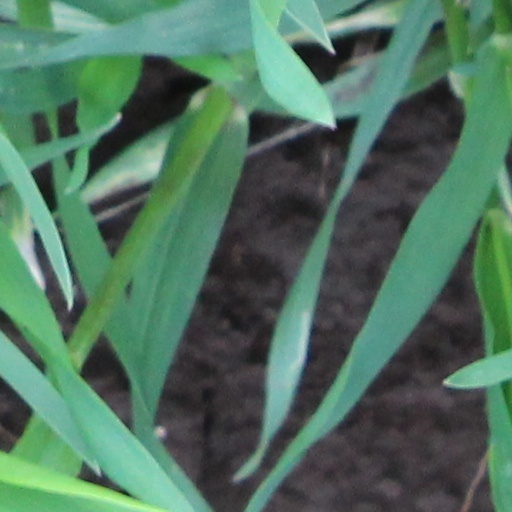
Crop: wheat